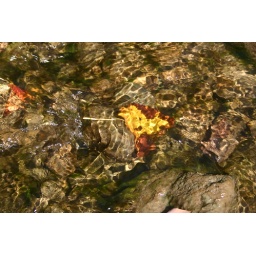
yellow in water